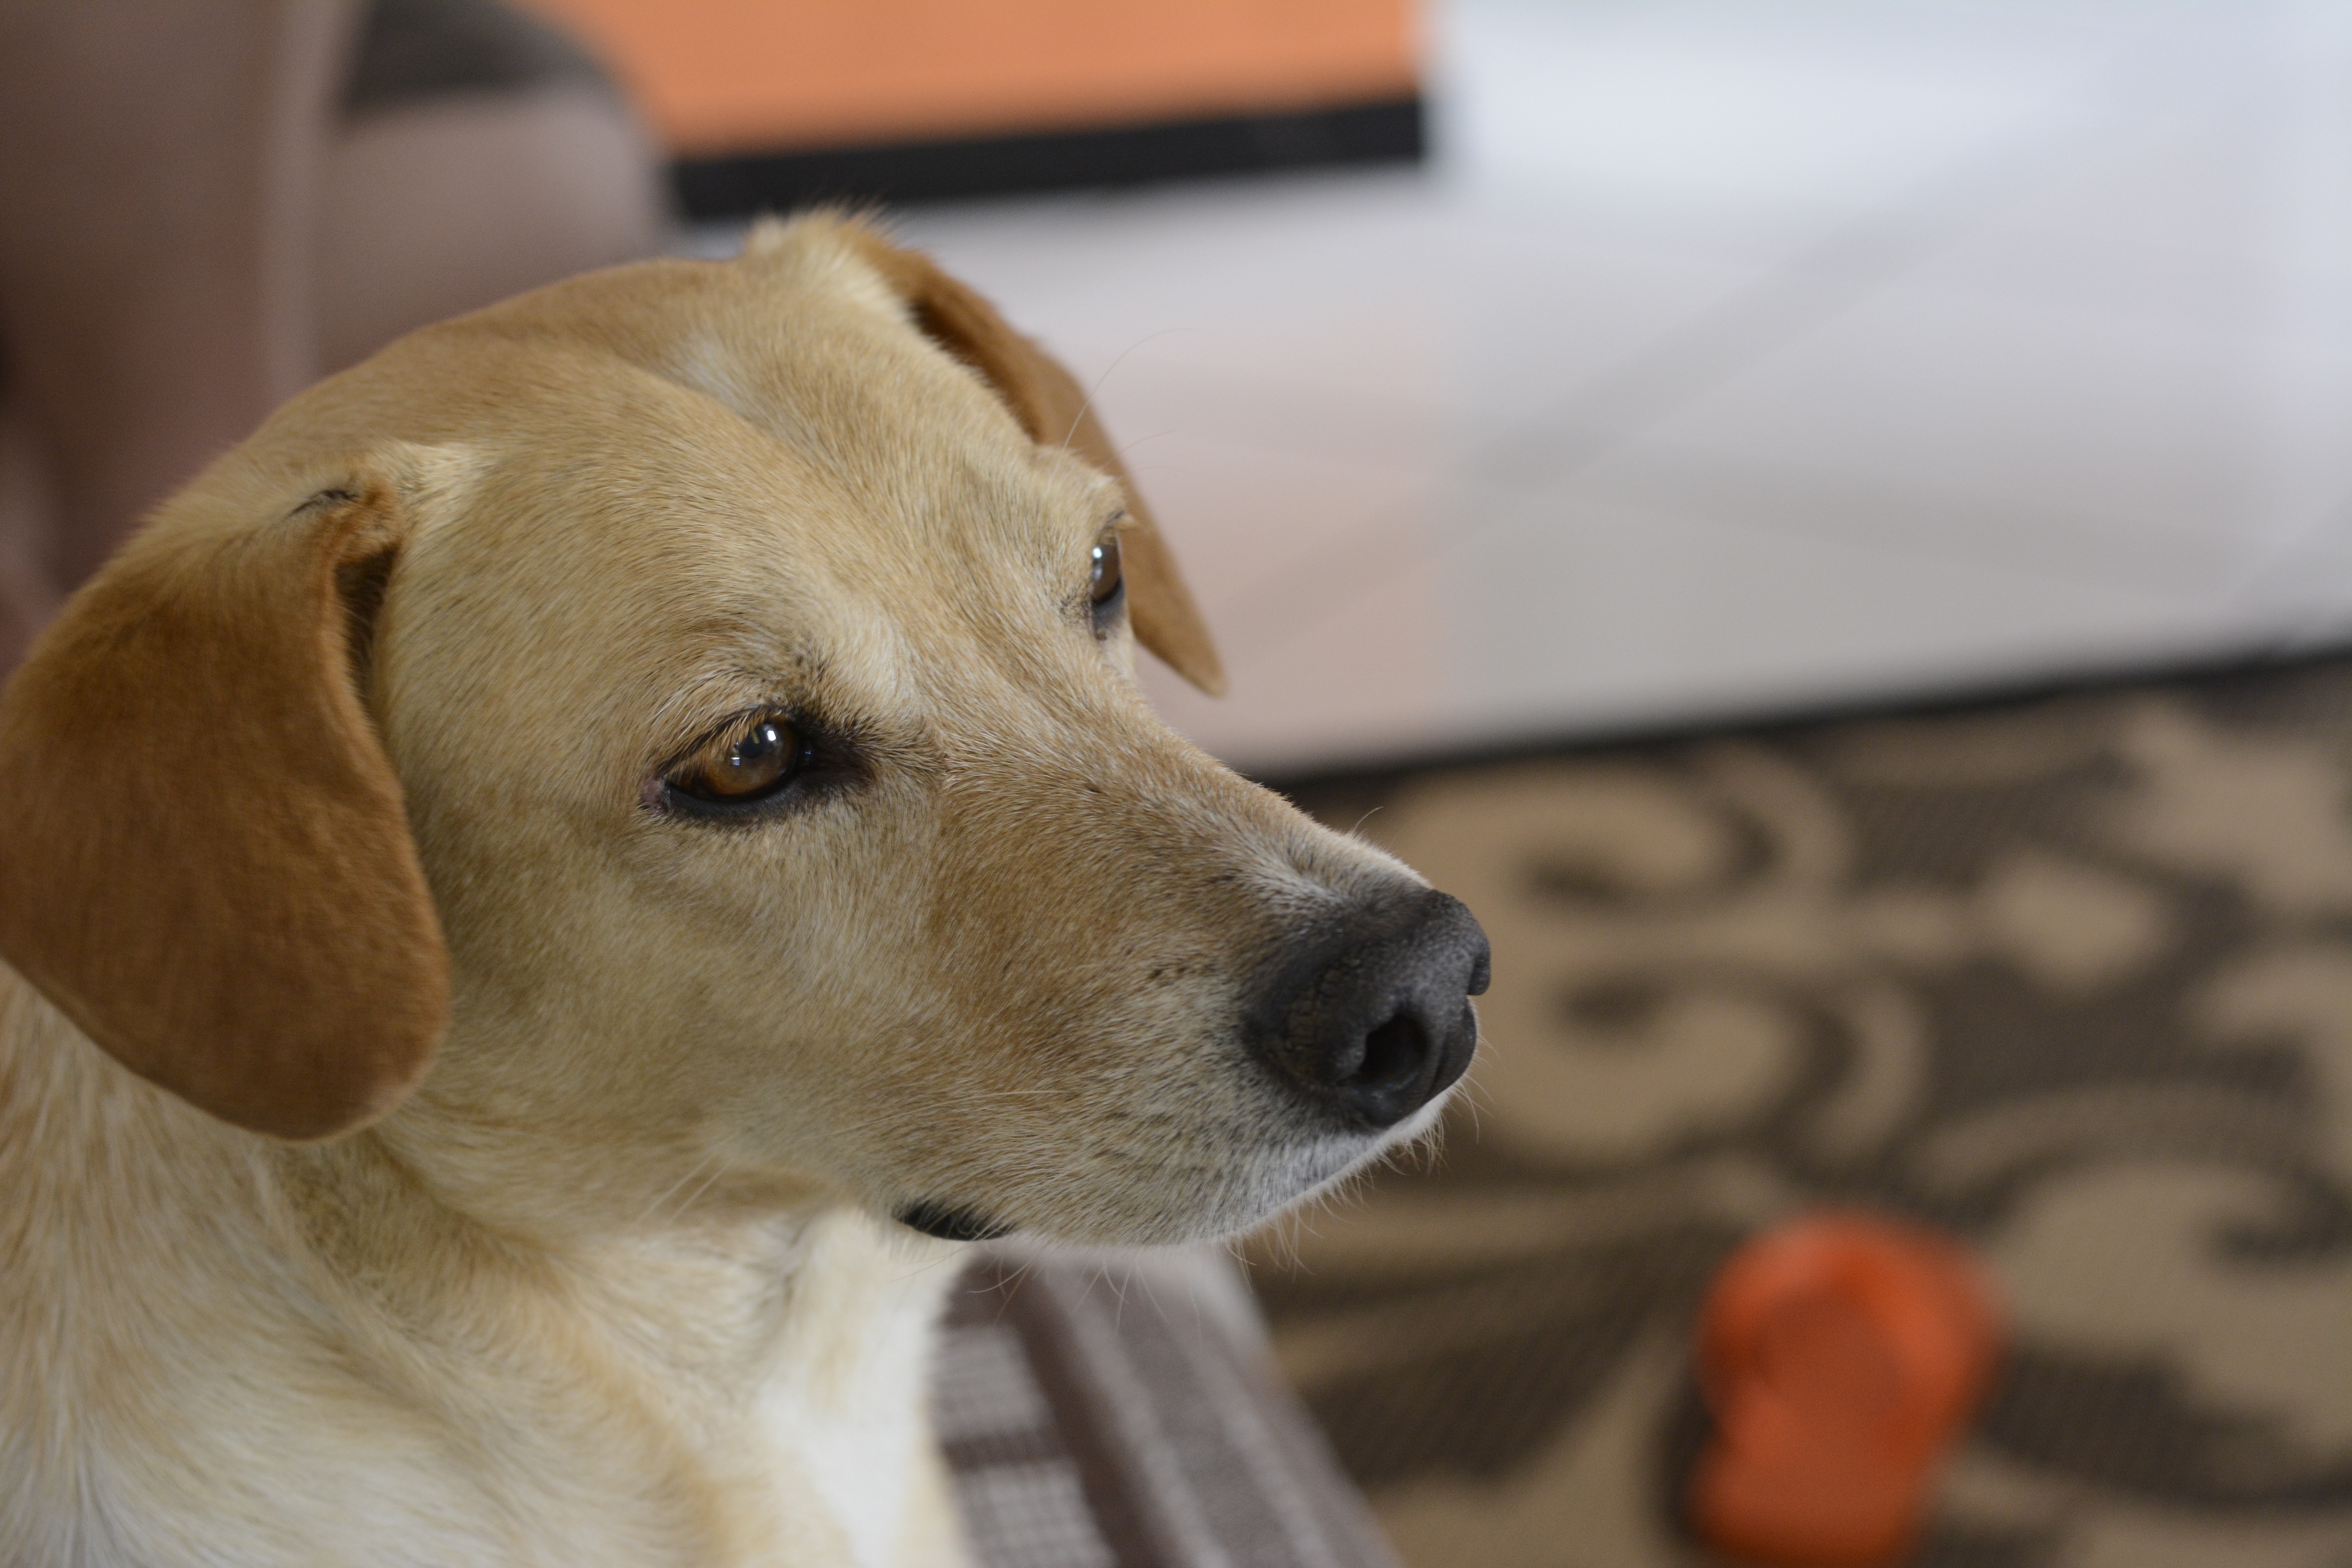
puppy, dog, animal, mammal, pose, vertebrate, labrador retriever, street dog, dog like mammal, dog crossbreeds